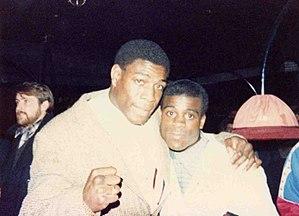
Franklin Roy Bruno dit Frank Bruno est un boxeur britannique né le 16 novembre 1961 à Londres. Il devient champion du monde poids lourds WBC le 2 septembre 1995 en battant aux points Oliver McCall après trois précédents échecs face à Lennox Lewis, Mike Tyson et Tim Witherspoon. C'est d'ailleurs Tyson qui une nouvelle fois le battra et lui ravira sa ceinture le 16 mars 1996.